Mihai Morar

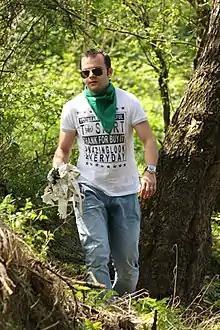
Morar during a forest cleanup in 2008

Mihai Ionuț Morar (born 14 October 1981 in Baia Mare) is a Romanian TV presenter, editor and DJ.